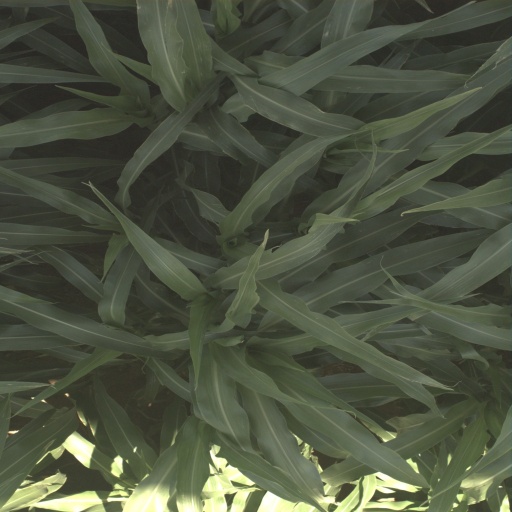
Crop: sorghum